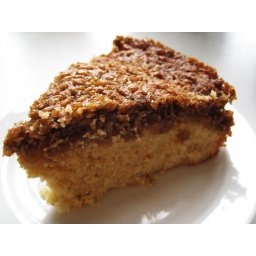
it means &amp;quot;dream cake&amp;quot; in danish. (: vanilla-scented cake with a topping of buttered coconut flakes and brown sugar.